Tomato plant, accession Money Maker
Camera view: vertical (180 deg); turntable rotation: 30 degrees
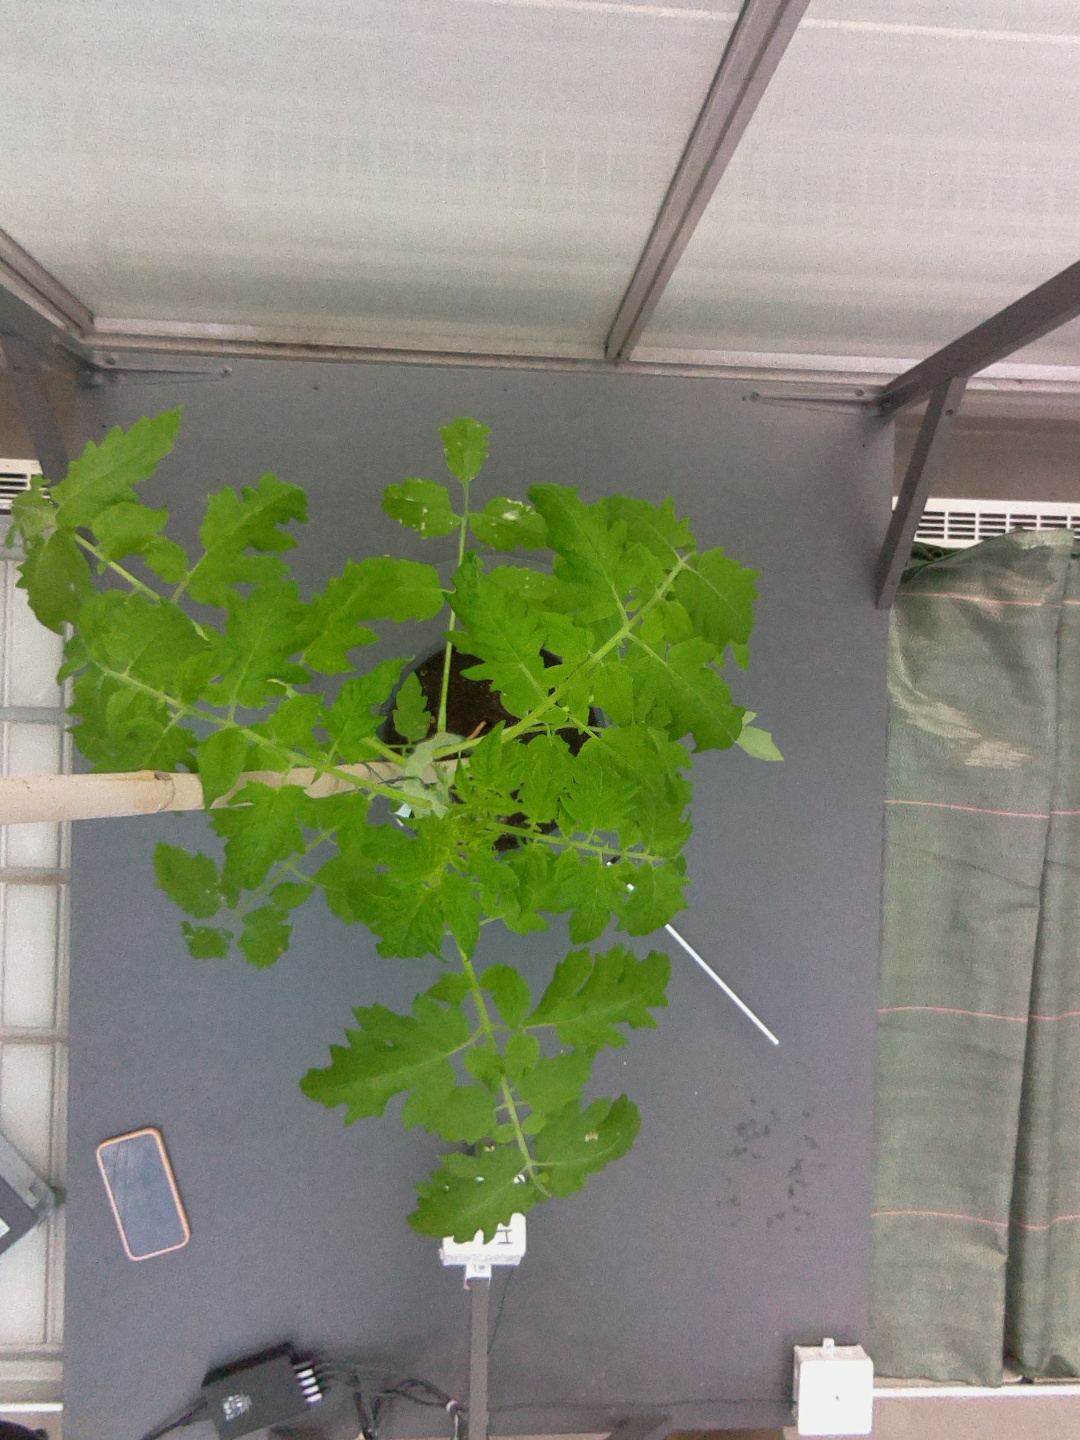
BBCH growth stage 52: 2 inflorescences visible